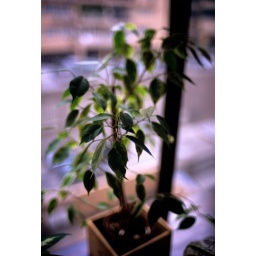
Just how crazy a Nikkor 50mm F1.2 can be. Simply a plant in my window at home.